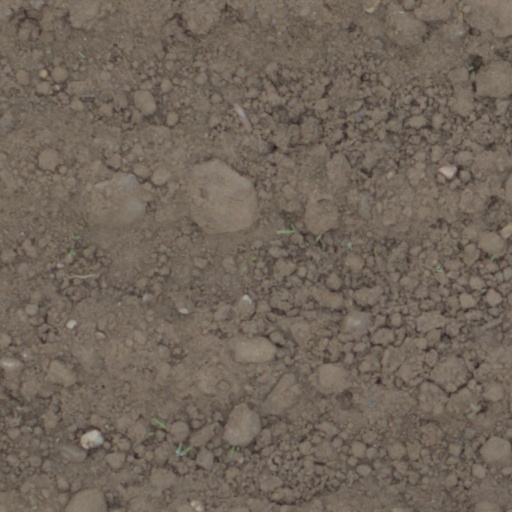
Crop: wheat